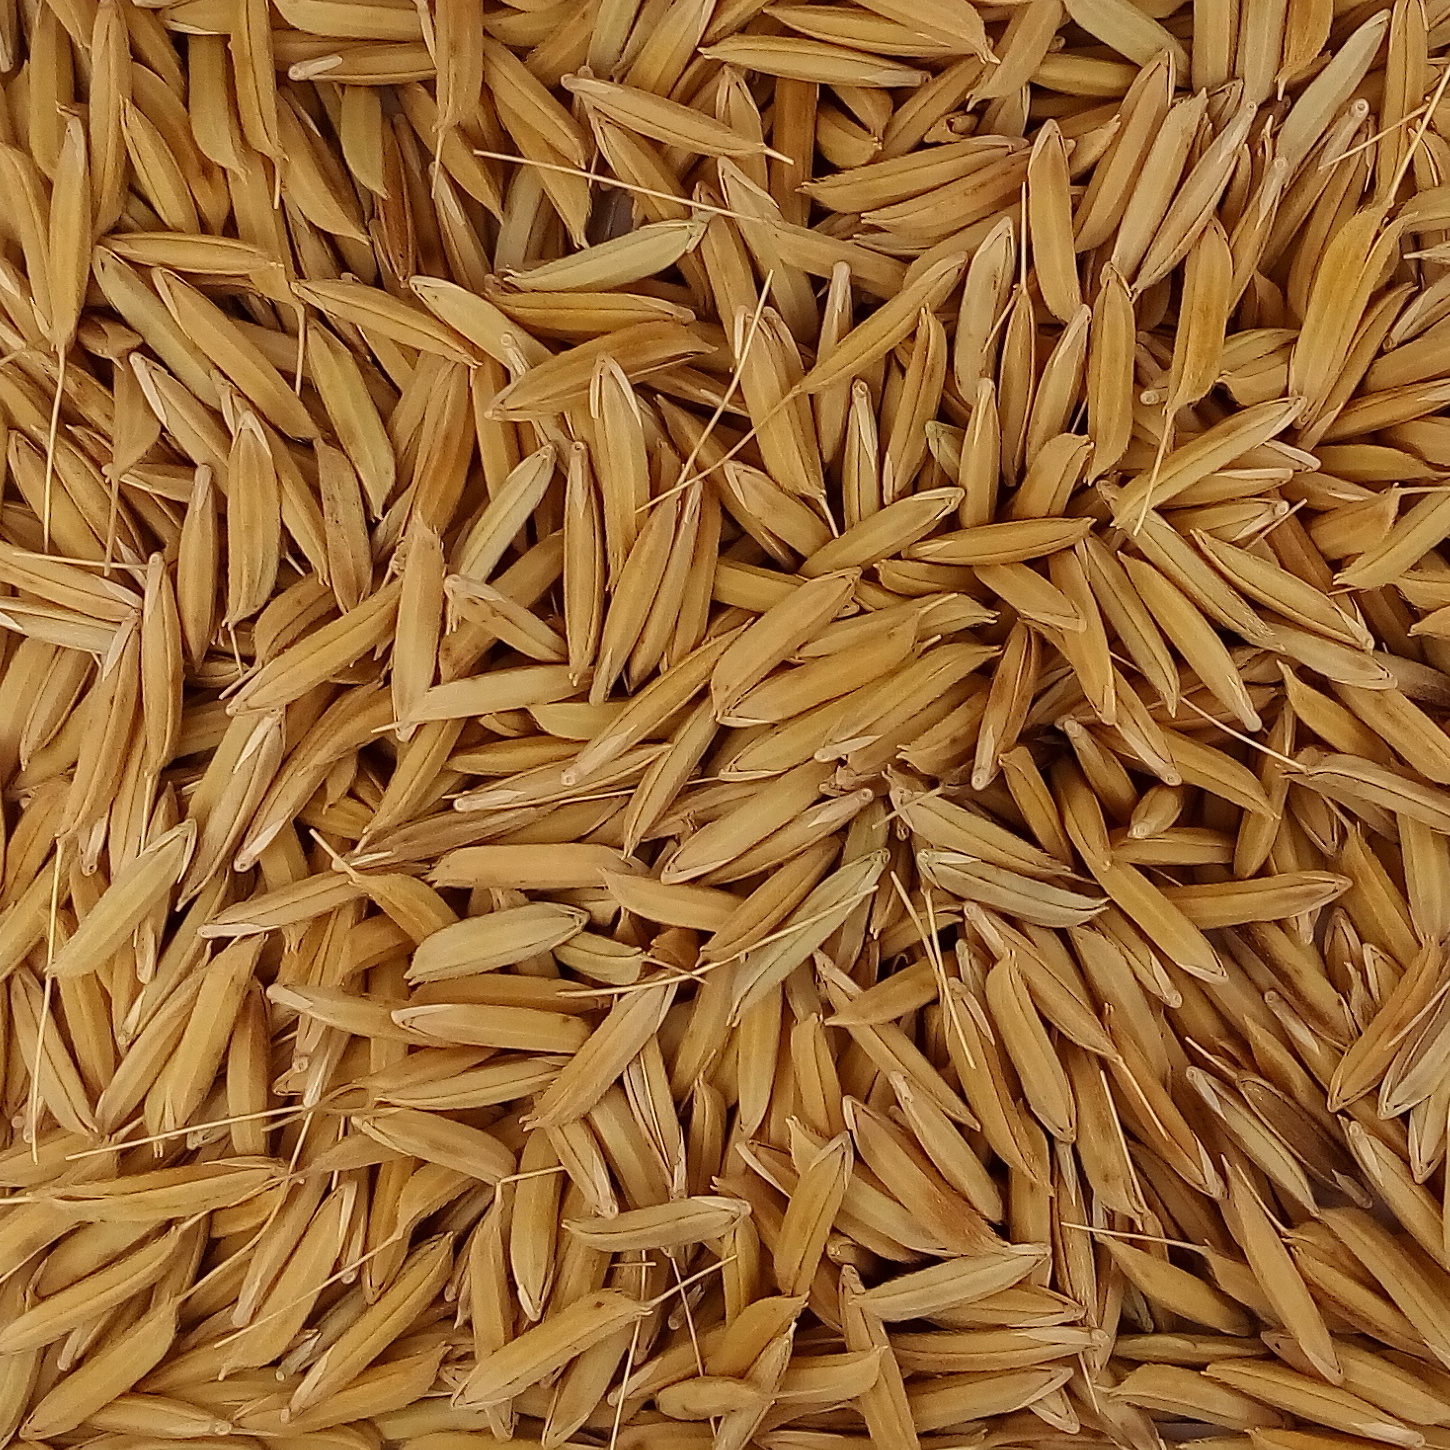
Rice seed variety: 1728